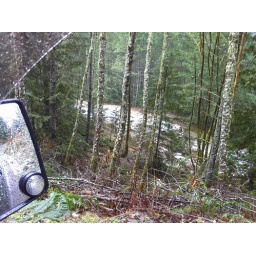
count the white vans in this photo